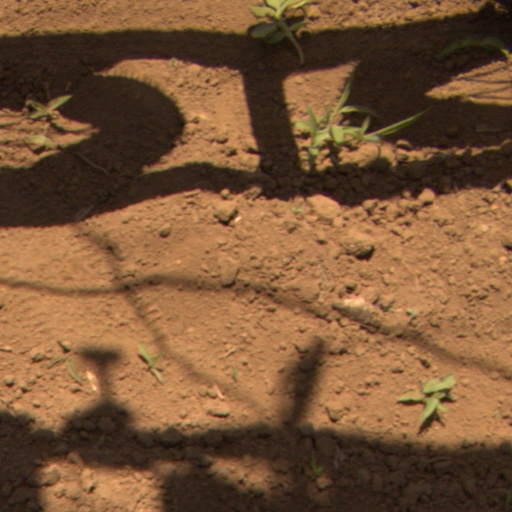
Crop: Jerusalem artichoke